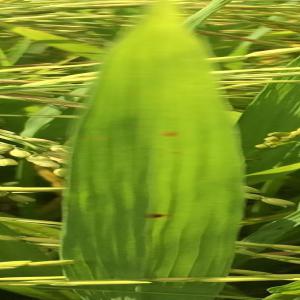
Disease: Brownspot